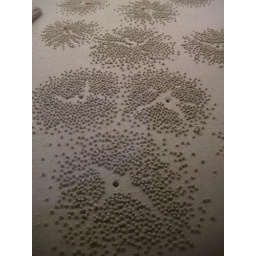
Sand balls made by sand crabs